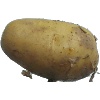
Label: white_potato